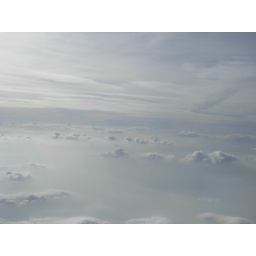
some clouds in the sky